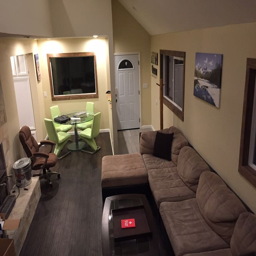
living room with wood burning fireplace that opens up to the kitchen